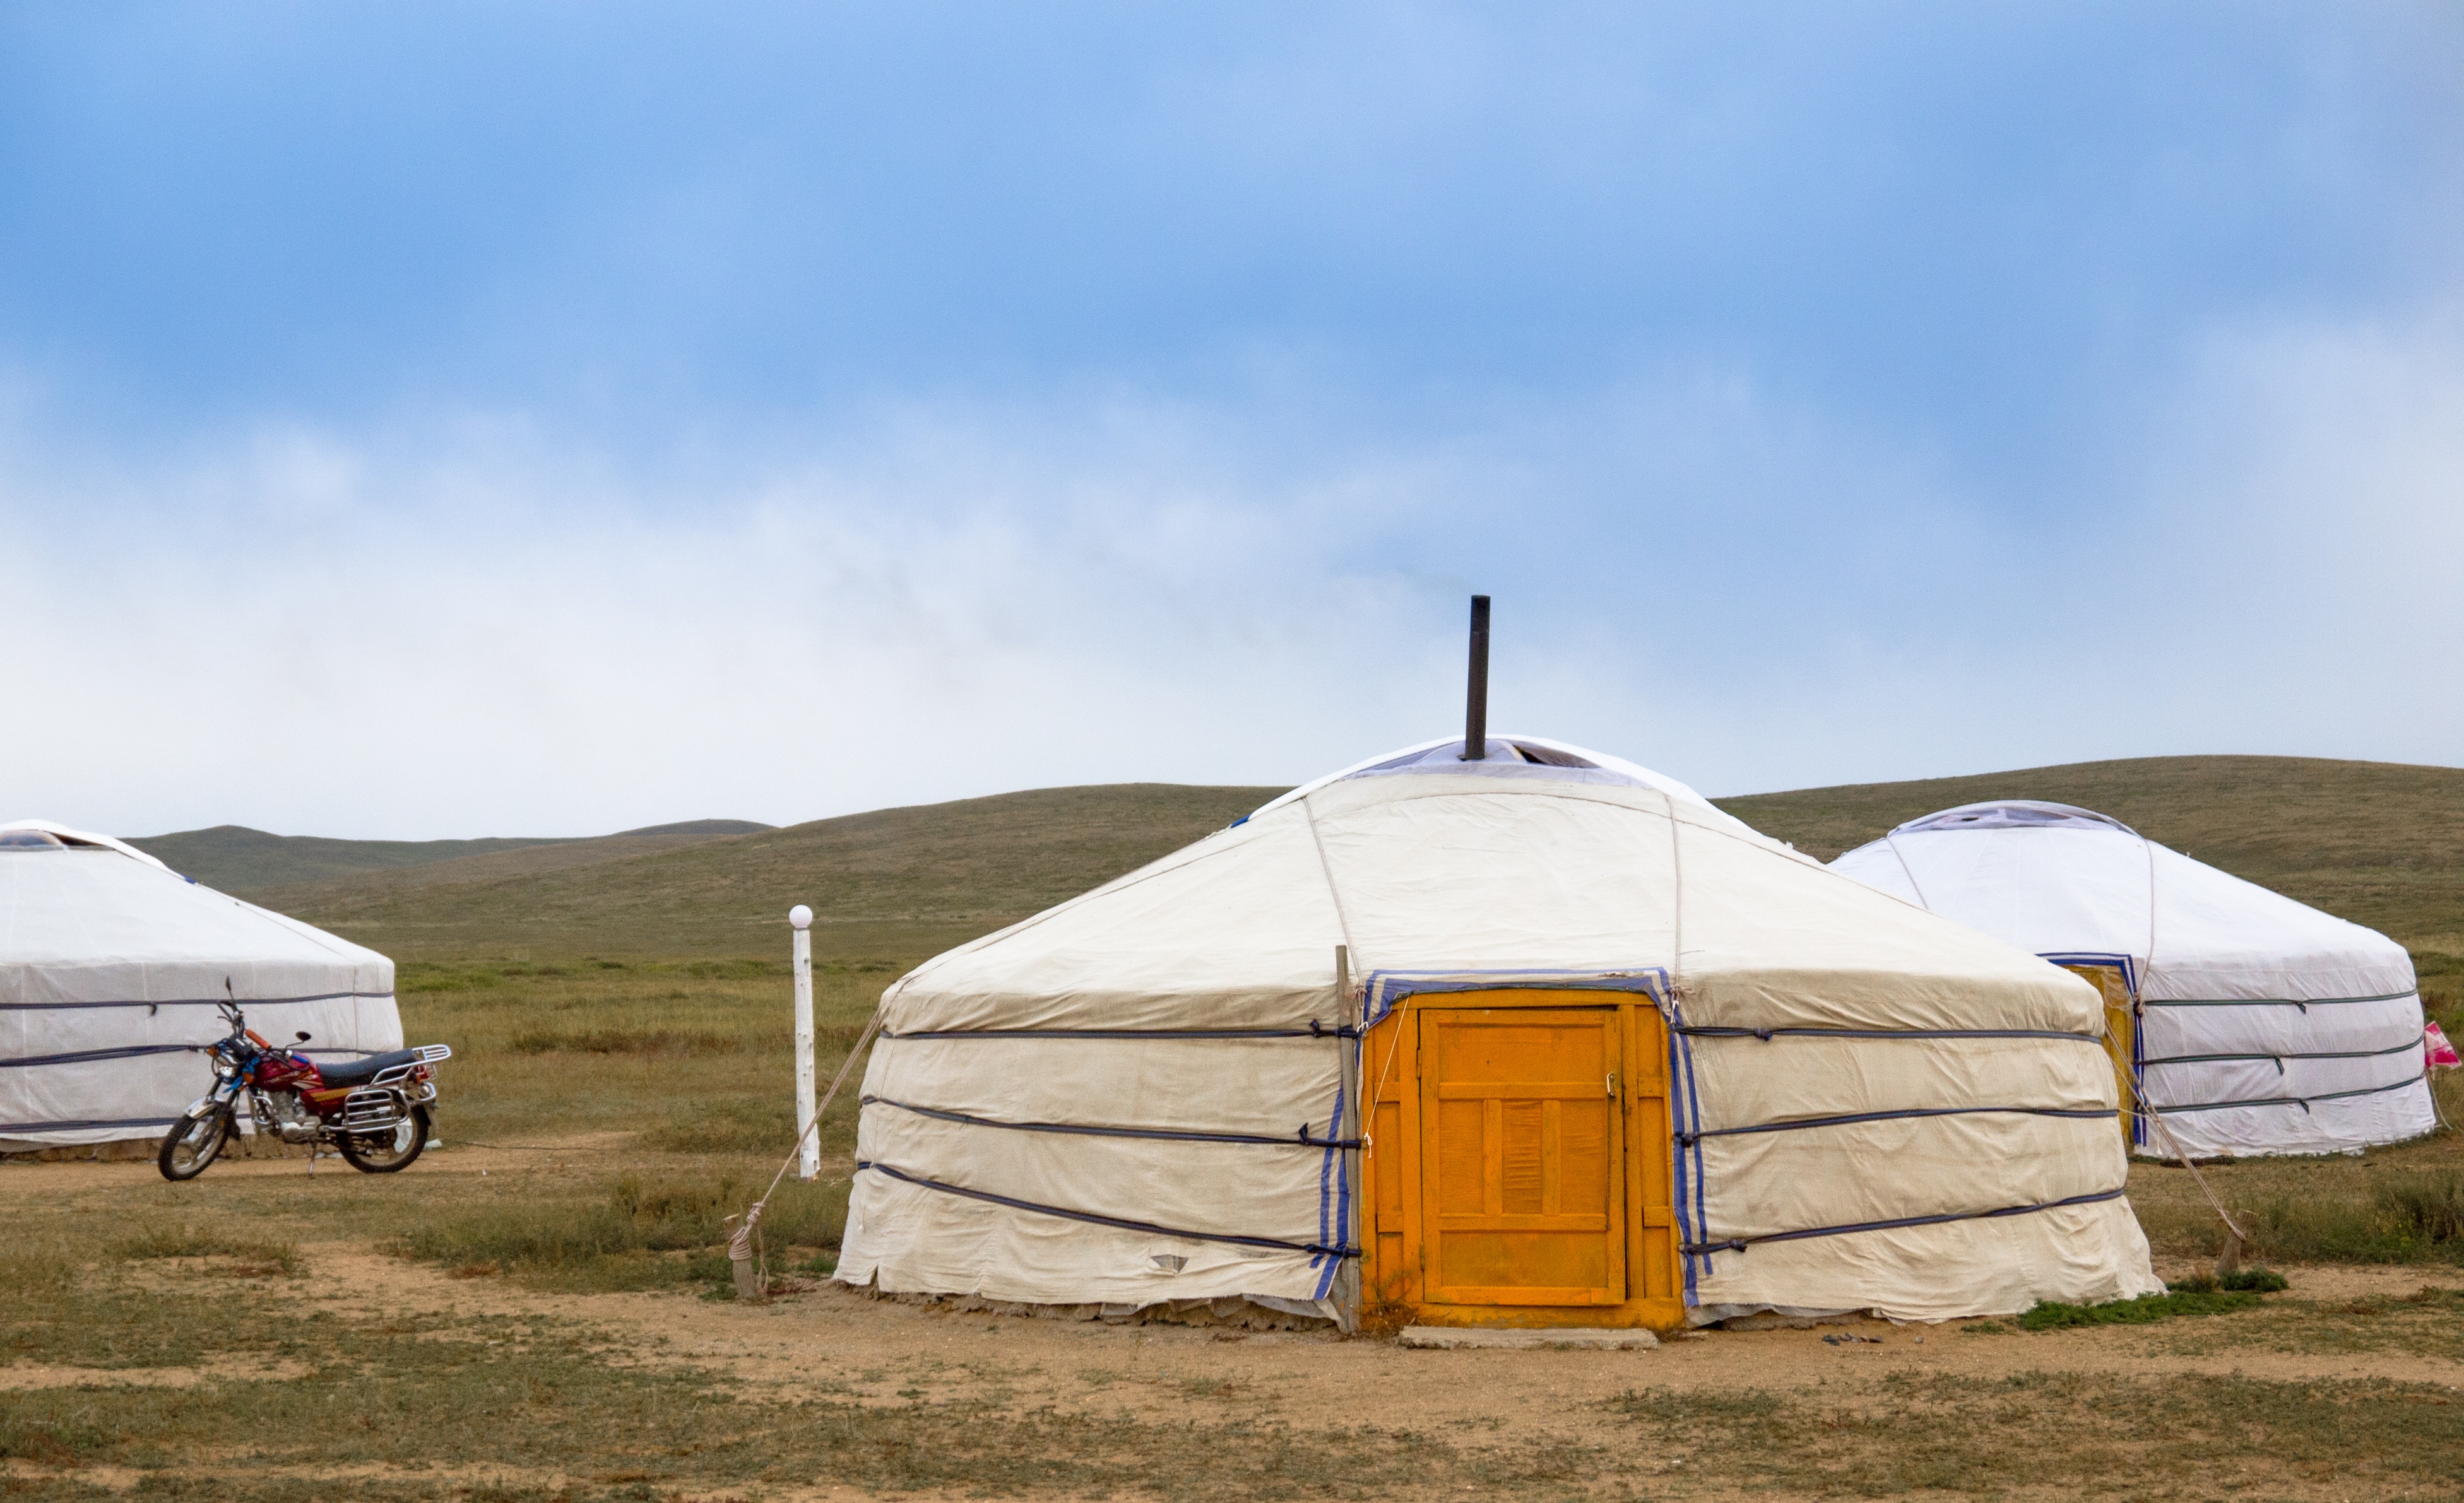
nature, field, farm, house, adventure, travel, wild, holiday, tent, camp, serenity, dome, yurt, tradition, mongolia, mongolian, nomads, steppe, traditional culture, rural area, atmosphere of earth